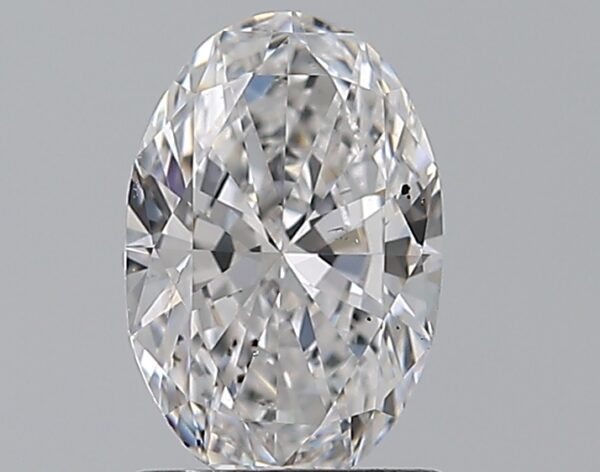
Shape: oval
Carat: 1.01
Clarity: SI1
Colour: D
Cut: EX
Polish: EX
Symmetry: VG
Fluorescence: N
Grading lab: GIA
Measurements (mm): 8.25 x 5.49 x 3.24